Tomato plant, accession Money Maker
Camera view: bottom (45 deg); turntable rotation: 60 degrees
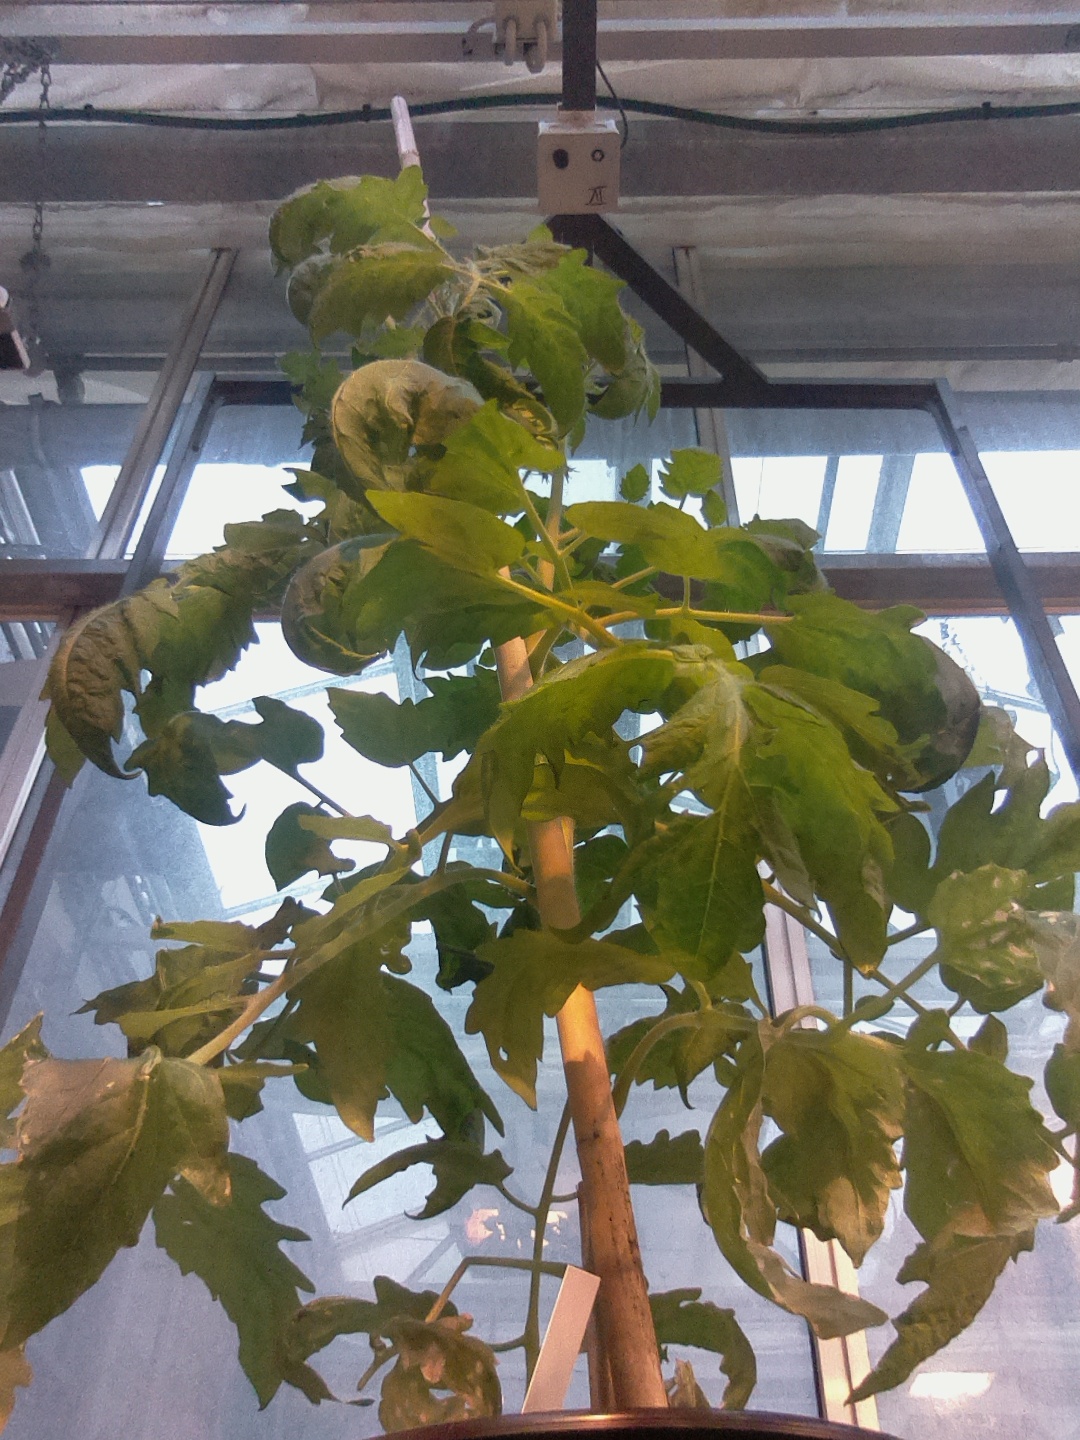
BBCH growth stage 65: Full flowering, 50%-60% of flowers open, first petals falling